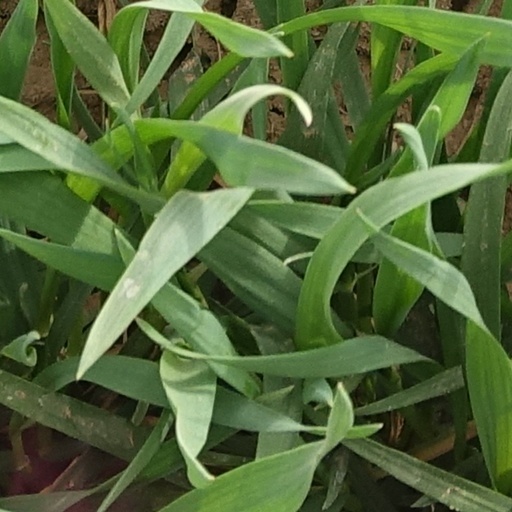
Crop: wheat